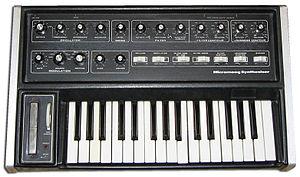
Moog Music Inc. est une société américaine spécialisée dans la fabrication d'effets et d'instruments de musique électroniques. Basée à Asheville en Caroline du Nord, la compagnie actuelle est la seconde qui porte le nom Moog.